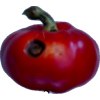
Label: red_pepper